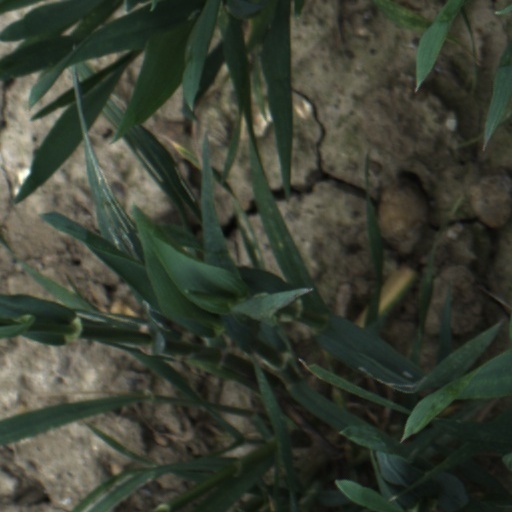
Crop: wheat